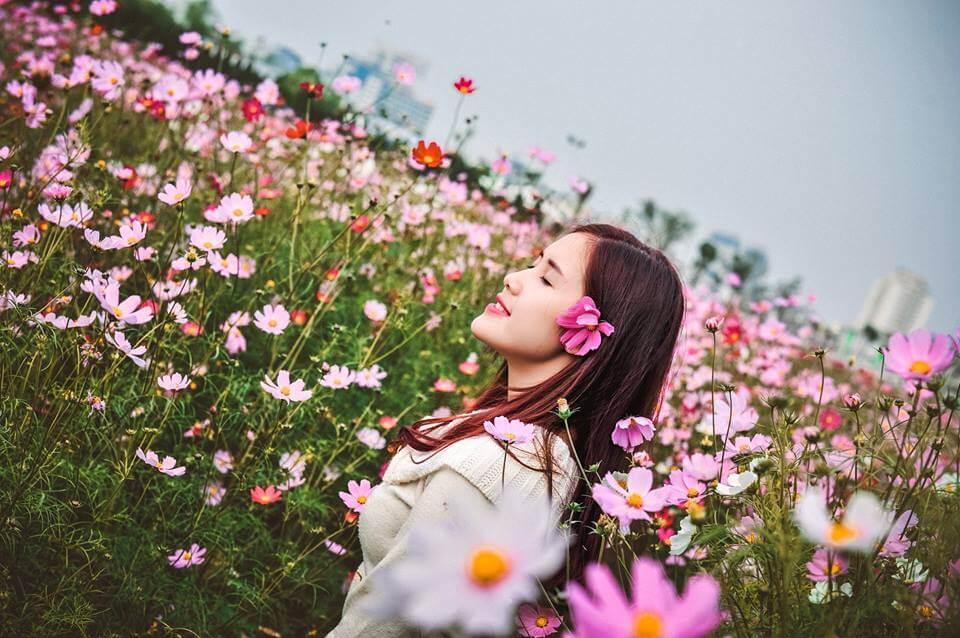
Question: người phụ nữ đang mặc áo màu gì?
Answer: màu trắng